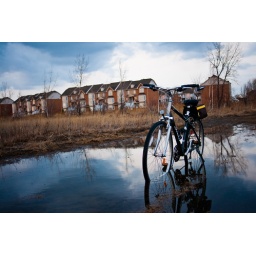
A bike in a field dreams of unconventionnal places